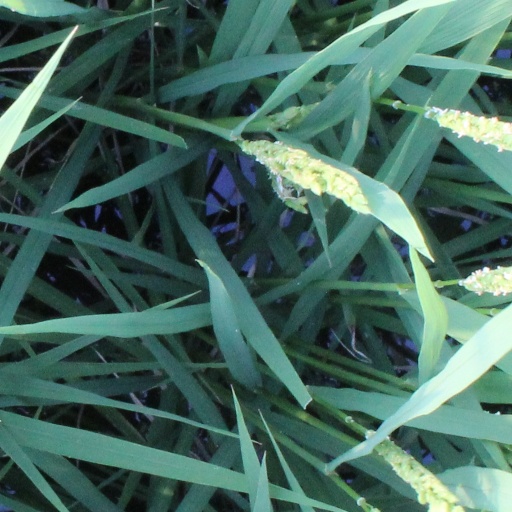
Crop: rice